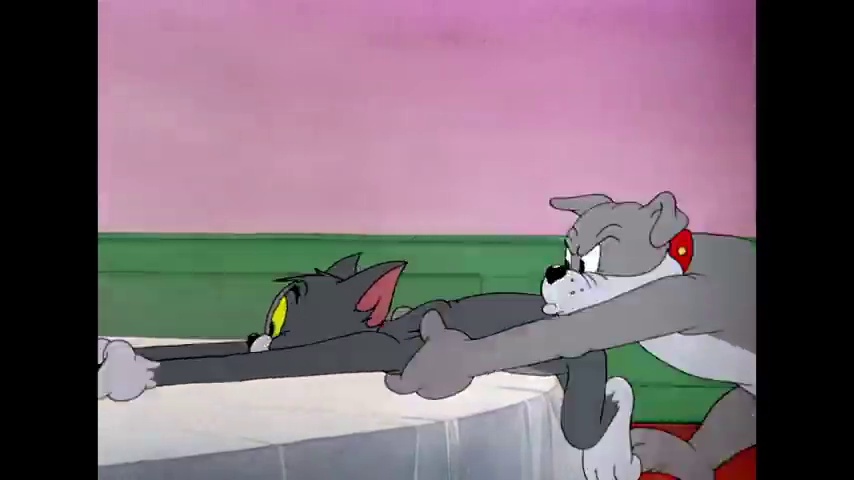
Portrait style: Cartoon Portrait